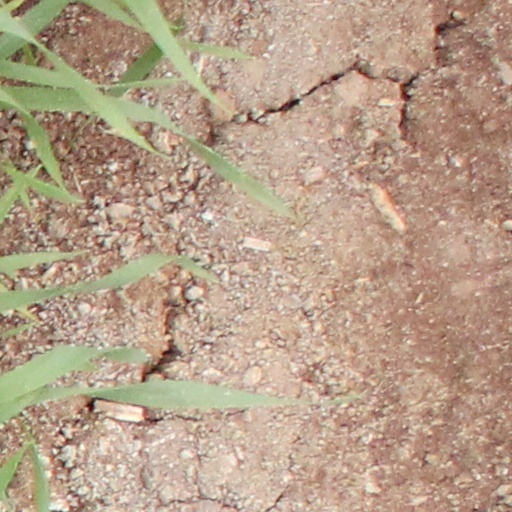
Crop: wheat